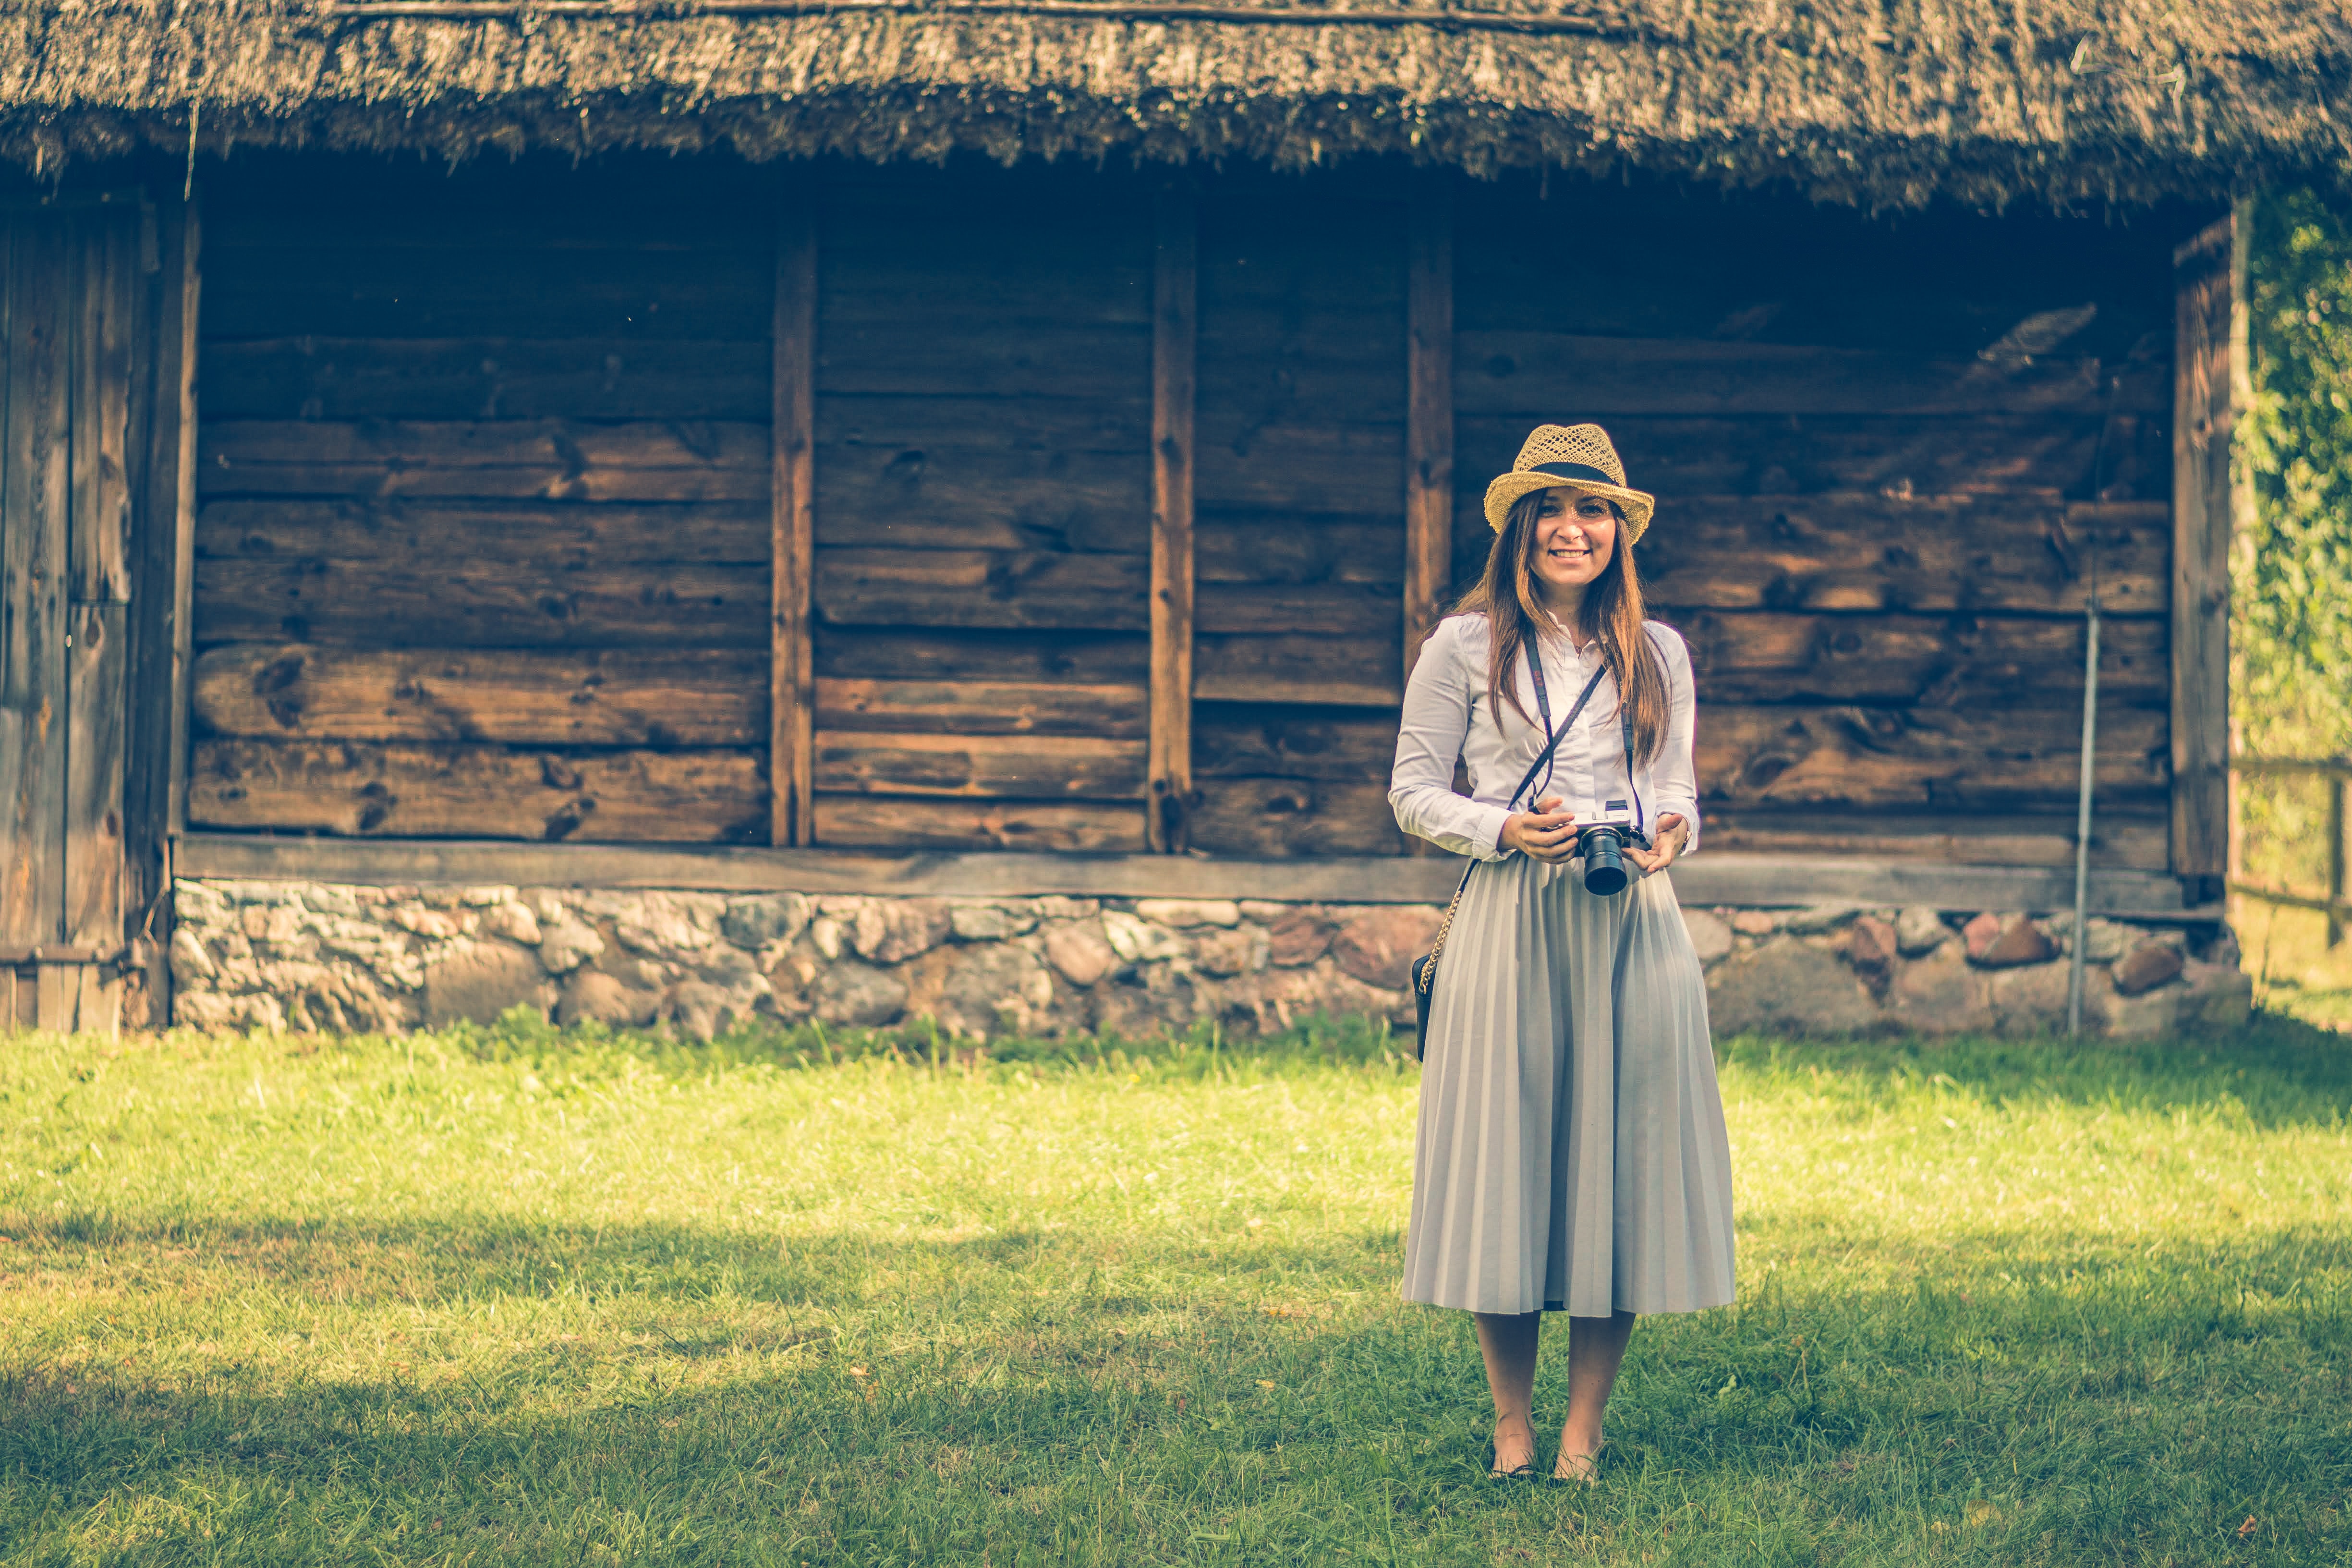
clothing, photograph, grass, lady, standing, girl, dress, tree, plant, rural area, grassland, sunlight, field, landscape, sky, fun, meadow